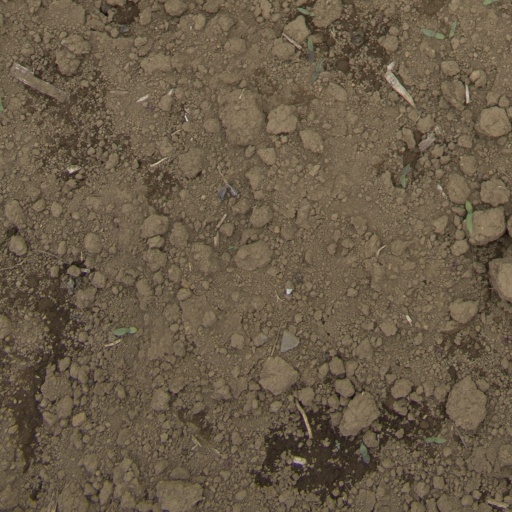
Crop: Jerusalem artichoke